Arlene Francis

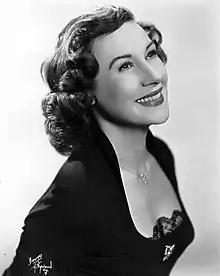
Francis c. 1950

After attending Finch College, Francis began a varied career as an entertainer based in New York City. She became an accomplished stage actress, performing in many local theatre and off-Broadway plays and in 25 Broadway plays through 1975. In 1932, she made her film debut in Universal's "Murders in the Rue Morgue". She appeared in films sporadically until the 1970s.